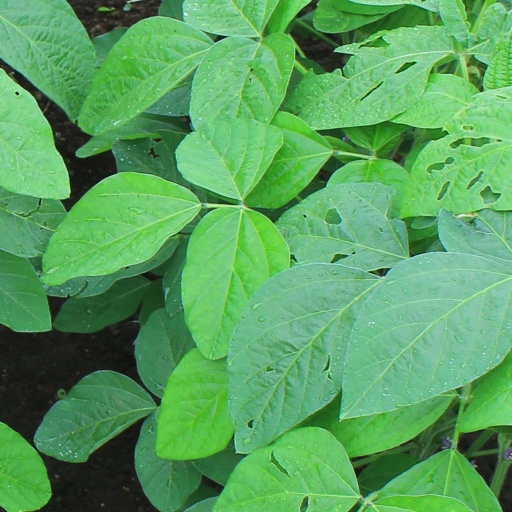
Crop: soybean